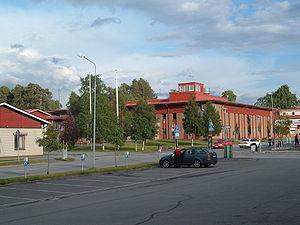
La commune de Krokom est une commune suédoise du comté de Jämtland. 14 648 personnes y vivent. Son siège se trouve à Krokom. La commune de Krokom a été formée en 1974, lorsque les anciennes municipalités d'Alsen, de Föllinge, d'Offerdal et de Rödön ont été fusionnées.
Rödön est une paroisse suédoise située dans la commune de Krokom, dans le Comté de Jämtland. Rödön se trouve sur les bords du lac Storsjön à environ 20 km d'Östersund.